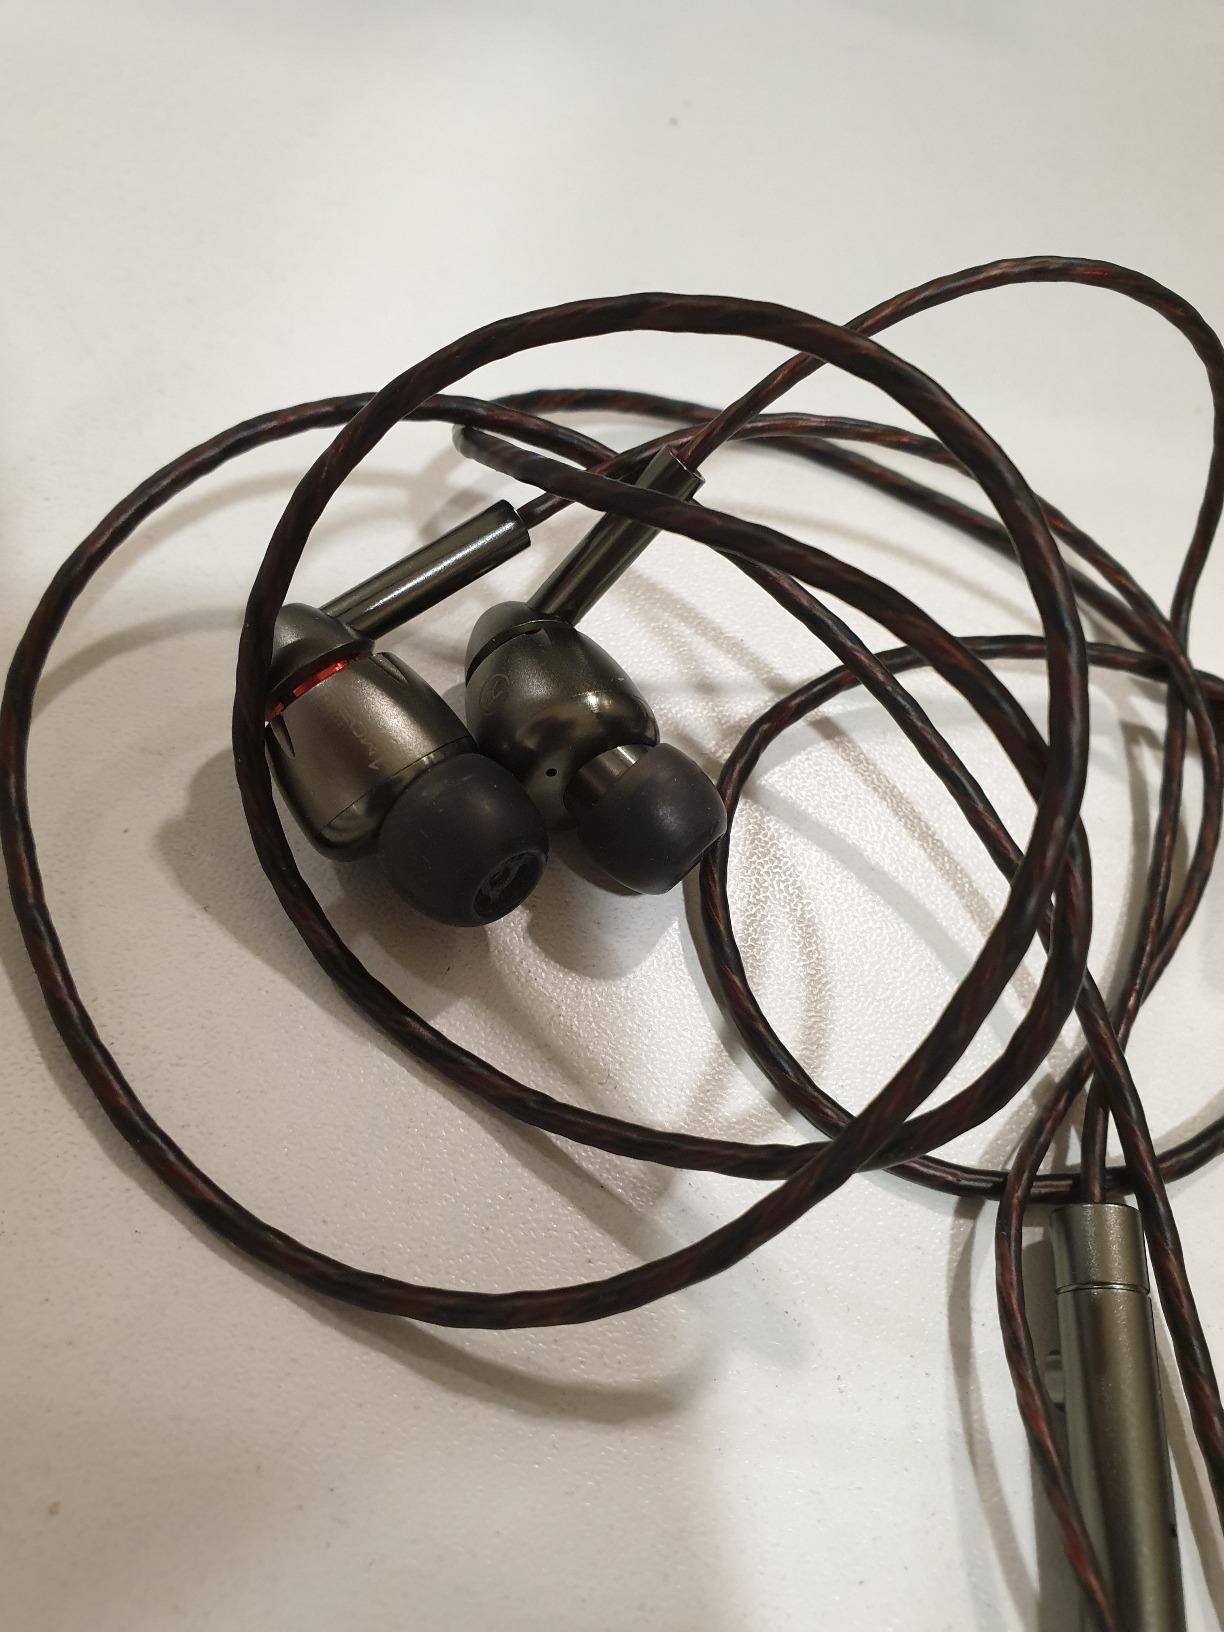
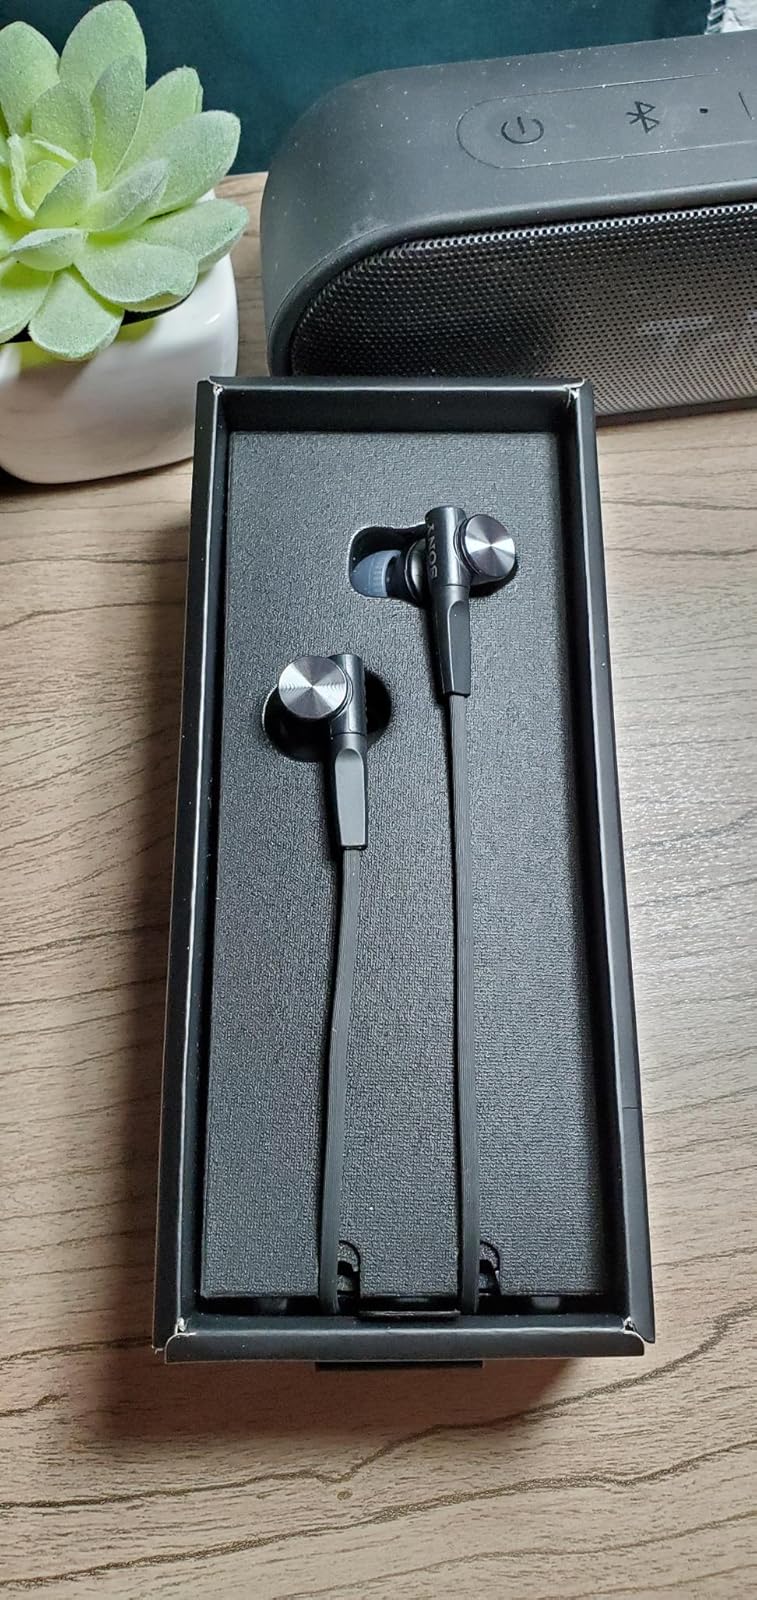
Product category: headphones
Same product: no